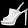
Label: Sandal